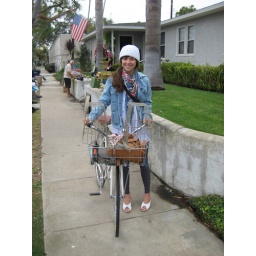
picked up a new basket for my green bike and carried it home in the front basket of my 3 speed